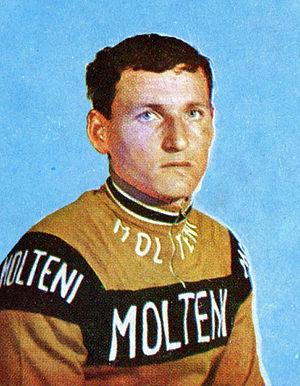
Guido De Rosso est un ancien coureur cycliste italien.